Sam Katz

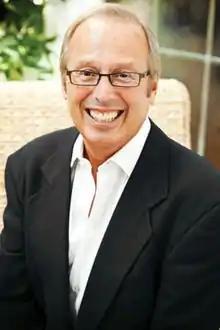

Samuel Michael Katz (born August 20, 1951) is a Canadian businessman and former politician who was the 42nd mayor of Winnipeg, Manitoba from 2004 to 2014. He is the owner of the Winnipeg Goldeyes of the American Association, as well as the Ottawa Titans of the Frontier League. He was owner of the Winnipeg Thunder and served as president of the short-lived National Basketball League.